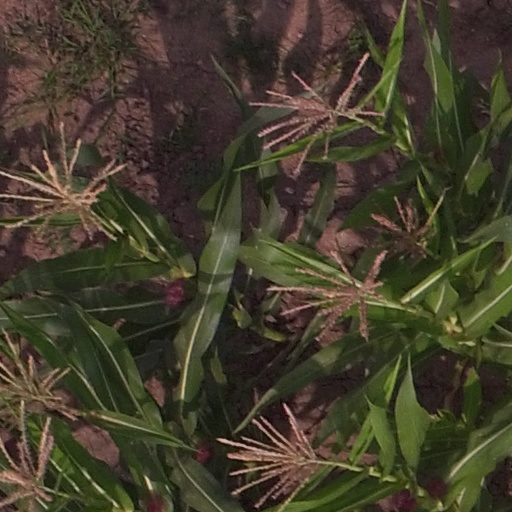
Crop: maize; corn